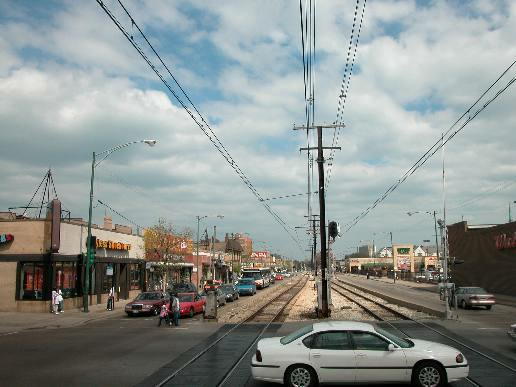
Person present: No